Al Khamsa

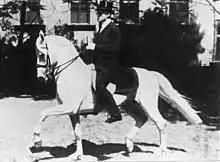
Lipizzan horse from the Spanish Riding School, from the Siglavy lineage

Saklawi horses influenced several European horse breeds. One stallion of the lineage, a gray named Siglavy, is known to have been a foundation stallion of the Lipizzan breed. He was born in 1810 and arrived in Lipica in 1814 or 1816. Of Egyptian origin, Lipizzans of Siglavy lineage remain renowned for their excellent conformation.